Hotel California (Tyga album)

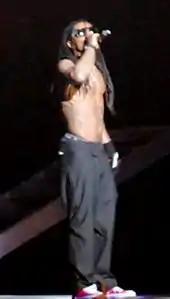
CEO of Young Money, Lil Wayne appeared on the song "500 Degrees", and served as one of the album's executive producers.

On November 24, during his tour vlog, Tyga announced Rick Ross, Nicki Minaj, Chris Brown, Wiz Khalifa and Lil Wayne, to be featured on his upcoming album. The album was named number 28 on XXL's Most Anticipated Albums of 2013 list. On February 7, 2013, Tyga said that he'd was almost finished with the album. He confirmed that he had worked with a fellow rapper ASAP Rocky for this album, but didn't make the final track listing. Musician JMSN was confirmed as one of his multiple collaborations to the album, during his interview with Complex.